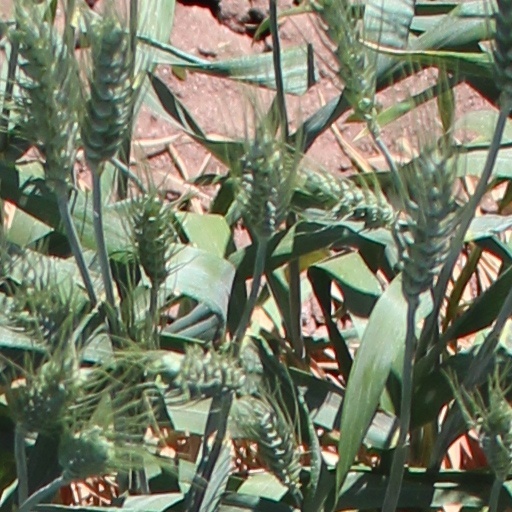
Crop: wheat